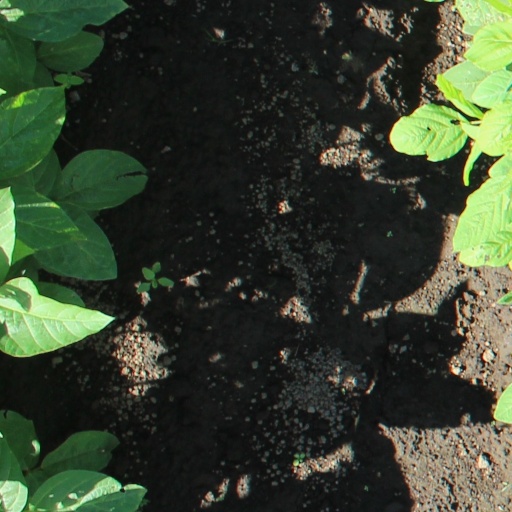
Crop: soybean